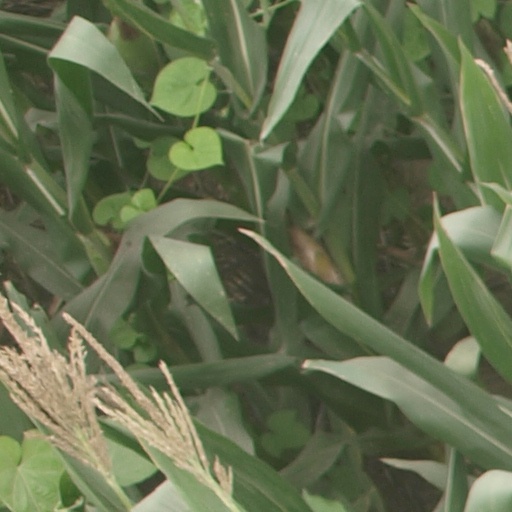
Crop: maize; corn